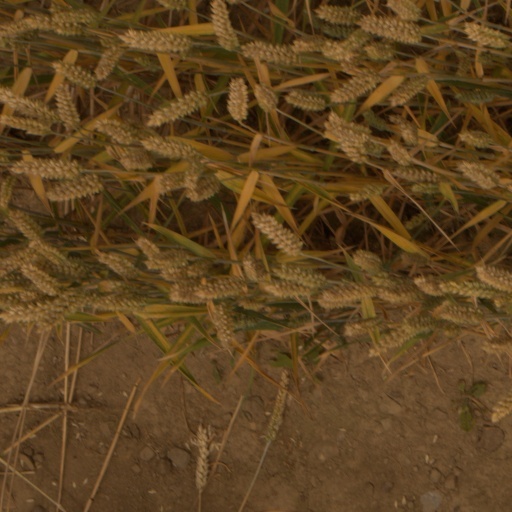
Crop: wheat